10th Africa Movie Academy Awards

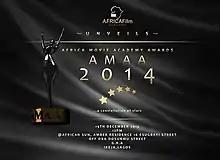
Official poster

The 10th Africa Movie Academy Awards ceremony honouring movies of 2013 was scheduled to take place in Yenagoa, Bayelsa State on 26 April 2014, but was shifted to 24 May 2014. The nomination party was held at Emperor Palace, Johannesburg, South Africa on 2 April 2014.